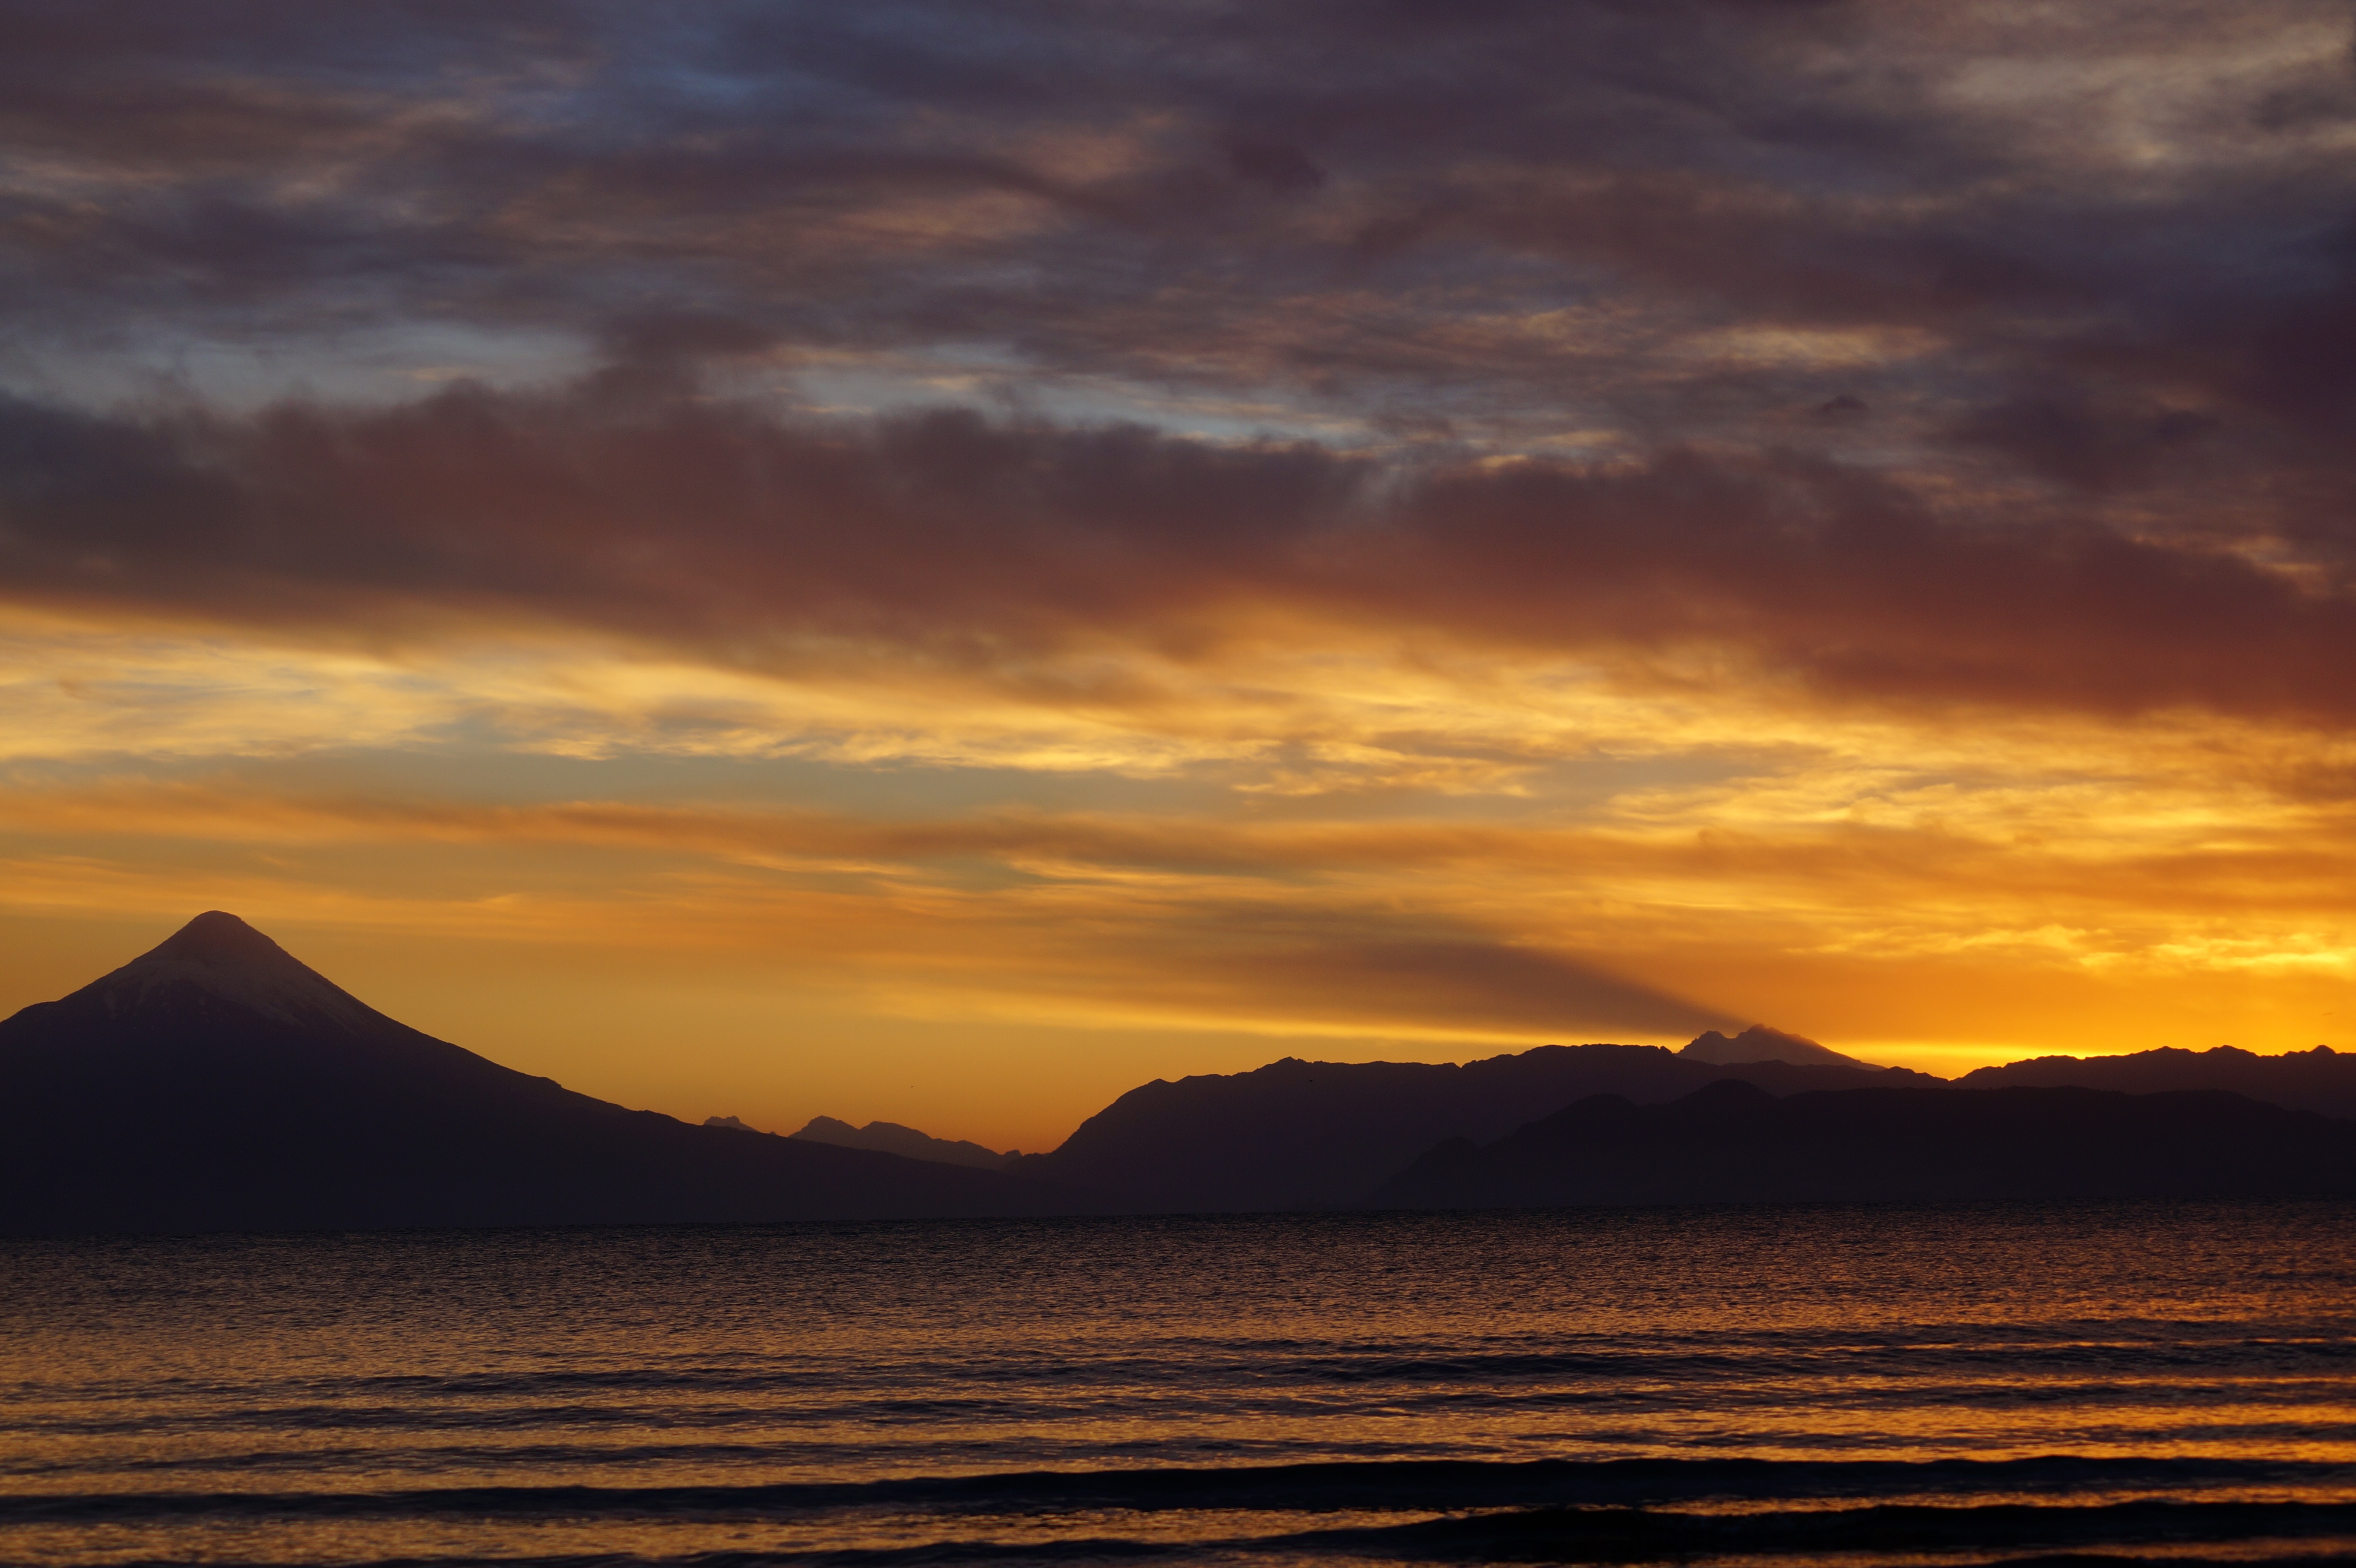
beach, sea, coast, nature, ocean, horizon, cloud, sky, sun, sunrise, sunset, sunlight, morning, dawn, dusk, evening, bay, chile, loch, llanquihue, afterglow, red sky at morning, osorno volcano